Inca architecture

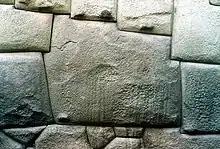
Twelve-angled stone in the Hatun Rumiyoc street of Cusco, is an example of Inca masonry

Extraordinary manpower would have been necessary for large construction projects. The Inca Empire employed a system of tribute to the Inca government in the form of labor, called Mit'a that required all males between 15-50 to work on large public construction projects. Hyslop comments that the 'secret' to the production of fine Inca masonry “…was the social organization necessary to maintain the great numbers of people creating such energy-consuming monuments.” Spanish Chronicler Pedro Cieza De Leon wrote that Pachacuti "ordered 20,000 men sent in from the provinces" for the construction of Sacsayhuamán.